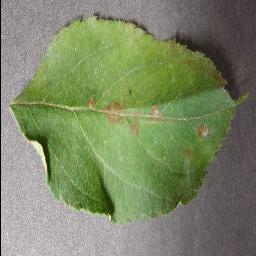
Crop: apple
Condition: cedar_rust